Eveliina Ala-Kulju

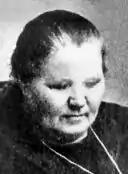
Eveliina Ala-Kulju

Eveliina Ala-Kulju (née Ojala; 27 October 1867, Lehtimäki – 3 June 1940) was a Finnish schoolteacher, farmer's wife and politician. She was a member of the Parliament of Finland from 1907 to 1910 and again from 1914 to 1919. She represented the Finnish Party until 1918 and the National Coalition Party from 1918 to 1919. Reino Ala-Kulju was her son.